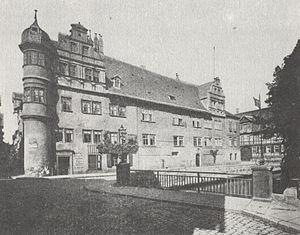
Le Château de Quedlinburg, aussi appelé "Hagensches Freihaus", est un château urbain de style renaissance situé à l'entrée de la vieille ville de Quedlinburg, en Allemagne. Le maître douvrage Christoph von Hagen a réussi à construire cet ouvrage massif entre 1564 et 1566 dans le style de l'architecture seigneuriale du Temps pour construire. Aujourd'hui, comme un Hôtel utilisée Adelshof fait Partie du Patrimoine mondial de l'UNESCO historique de la ville aux maisons à colombages de Quedlinburg. Dans Quedlinburger Denkmalverzeichnis, c'est comme Edelhof inscrit.